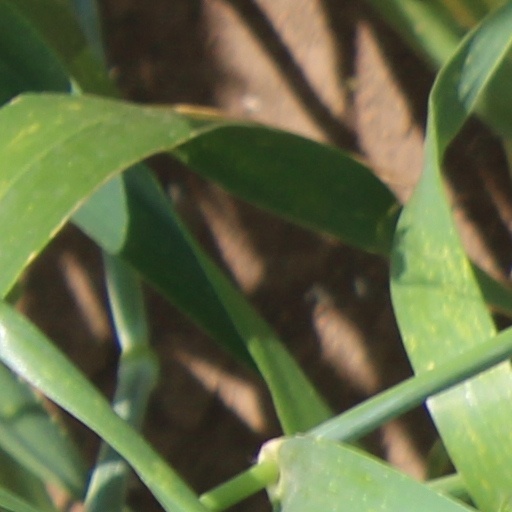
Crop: wheat